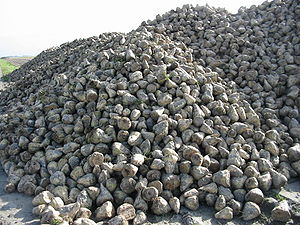
Sukker / Fremstilling
Sukker er fællesbetegnelsen på en gruppe simple kulhydrater, der anvendes i daglig madlavning. Denne gruppe omfatter bl.a.